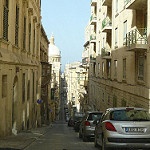
Label: street